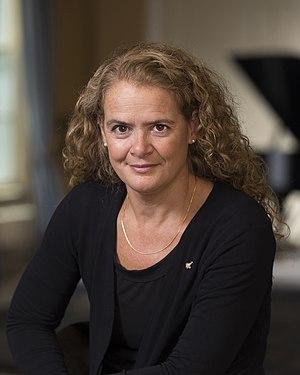
Julie Payette en 2017 à Rideau Hall
La Constitution du Canada est l'ensemble des règles de droit qui organisent les institutions du Canada et détermine les règles fondamentales qui régissent la société canadienne. Elle est la « loi suprême du Canada » et toute autre disposition de droit doit s'y conformer.
Le gouvernement du Canada, plus officiellement le gouvernement de Sa Majesté, est le titulaire du pouvoir exécutif, au niveau fédéral, pour l'ensemble du territoire canadien. Le Canada étant une monarchie constitutionnelle, la reine du Canada, représentée par le gouverneur général, est à la tête de l'État. Le chef du gouvernement est quant à lui le Premier ministre. Le gouvernement du Canada est composé du Conseil privé de la Reine, du cabinet et de la fonction publique fédérale. Le Conseil privé étant un organe dorénavant symbolique, le pouvoir exécutif est exercé par le cabinet, avec à sa tête le Premier ministre.
Julie Payette, née le 20 octobre 1963 à Montréal, est une scientifique, administratrice et femme d'État canadienne. Astronaute en chef de l'Agence spatiale canadienne entre 2000 et 2007, elle participe aux missions STS-96 et STS-127. En juillet 2017, sur recommandation du premier ministre Justin Trudeau, elle est désignée par Elisabeth II, souveraine constitutionnelle du Canada, pour devenir la 29ᵉ gouverneure générale du Canada et commandante en chef des Forces armées canadiennes, quatrième femme à occuper le poste. Elle est entrée en fonction le 2 octobre 2017.
Avril
Le gouverneur général ou la gouverneure générale du Canada est le représentant de la reine du Canada. Il occupe également la position de commandant en chef des Forces armées canadiennes.
La liste suivante présente l'ordre de préséance protocolaire au Canada.